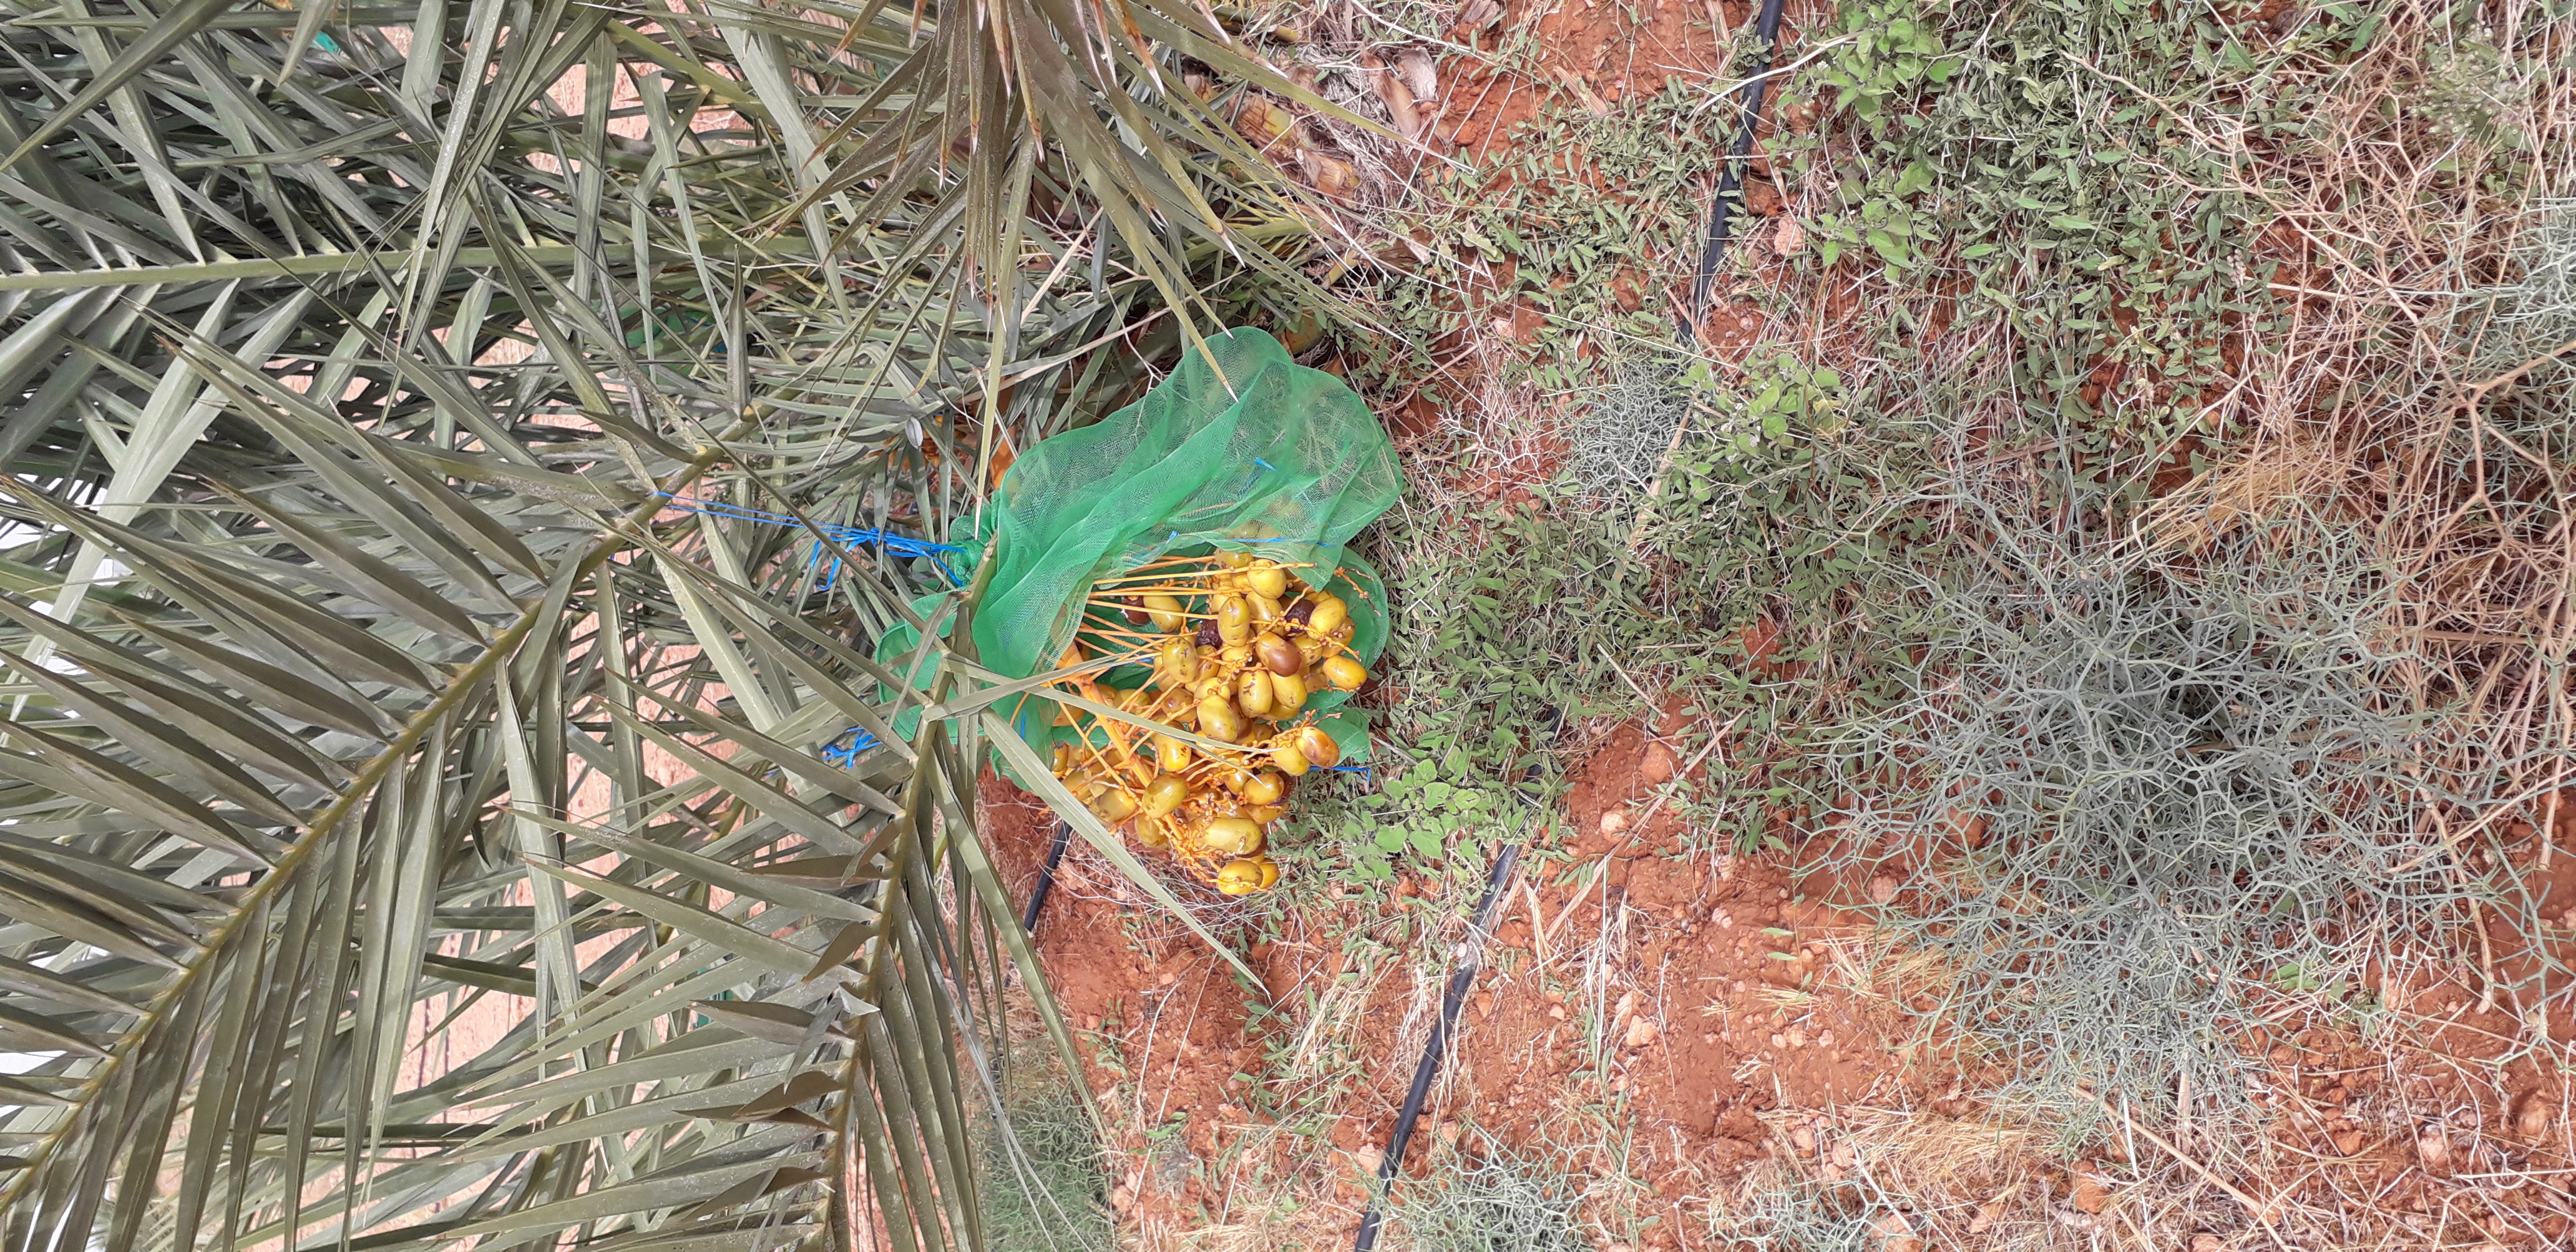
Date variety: Boufagous